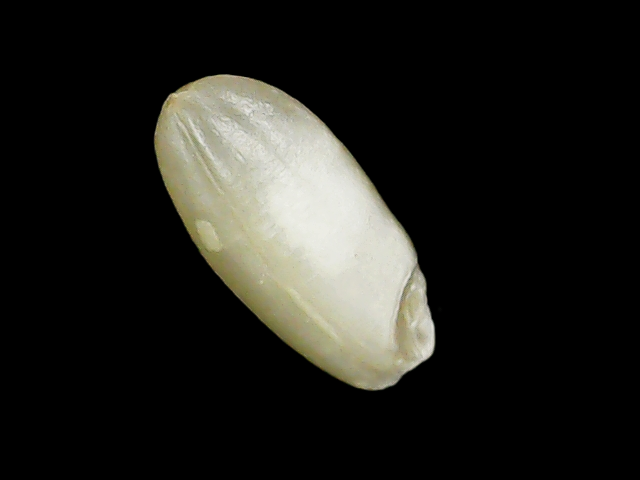
Rice variety: Binadhan10